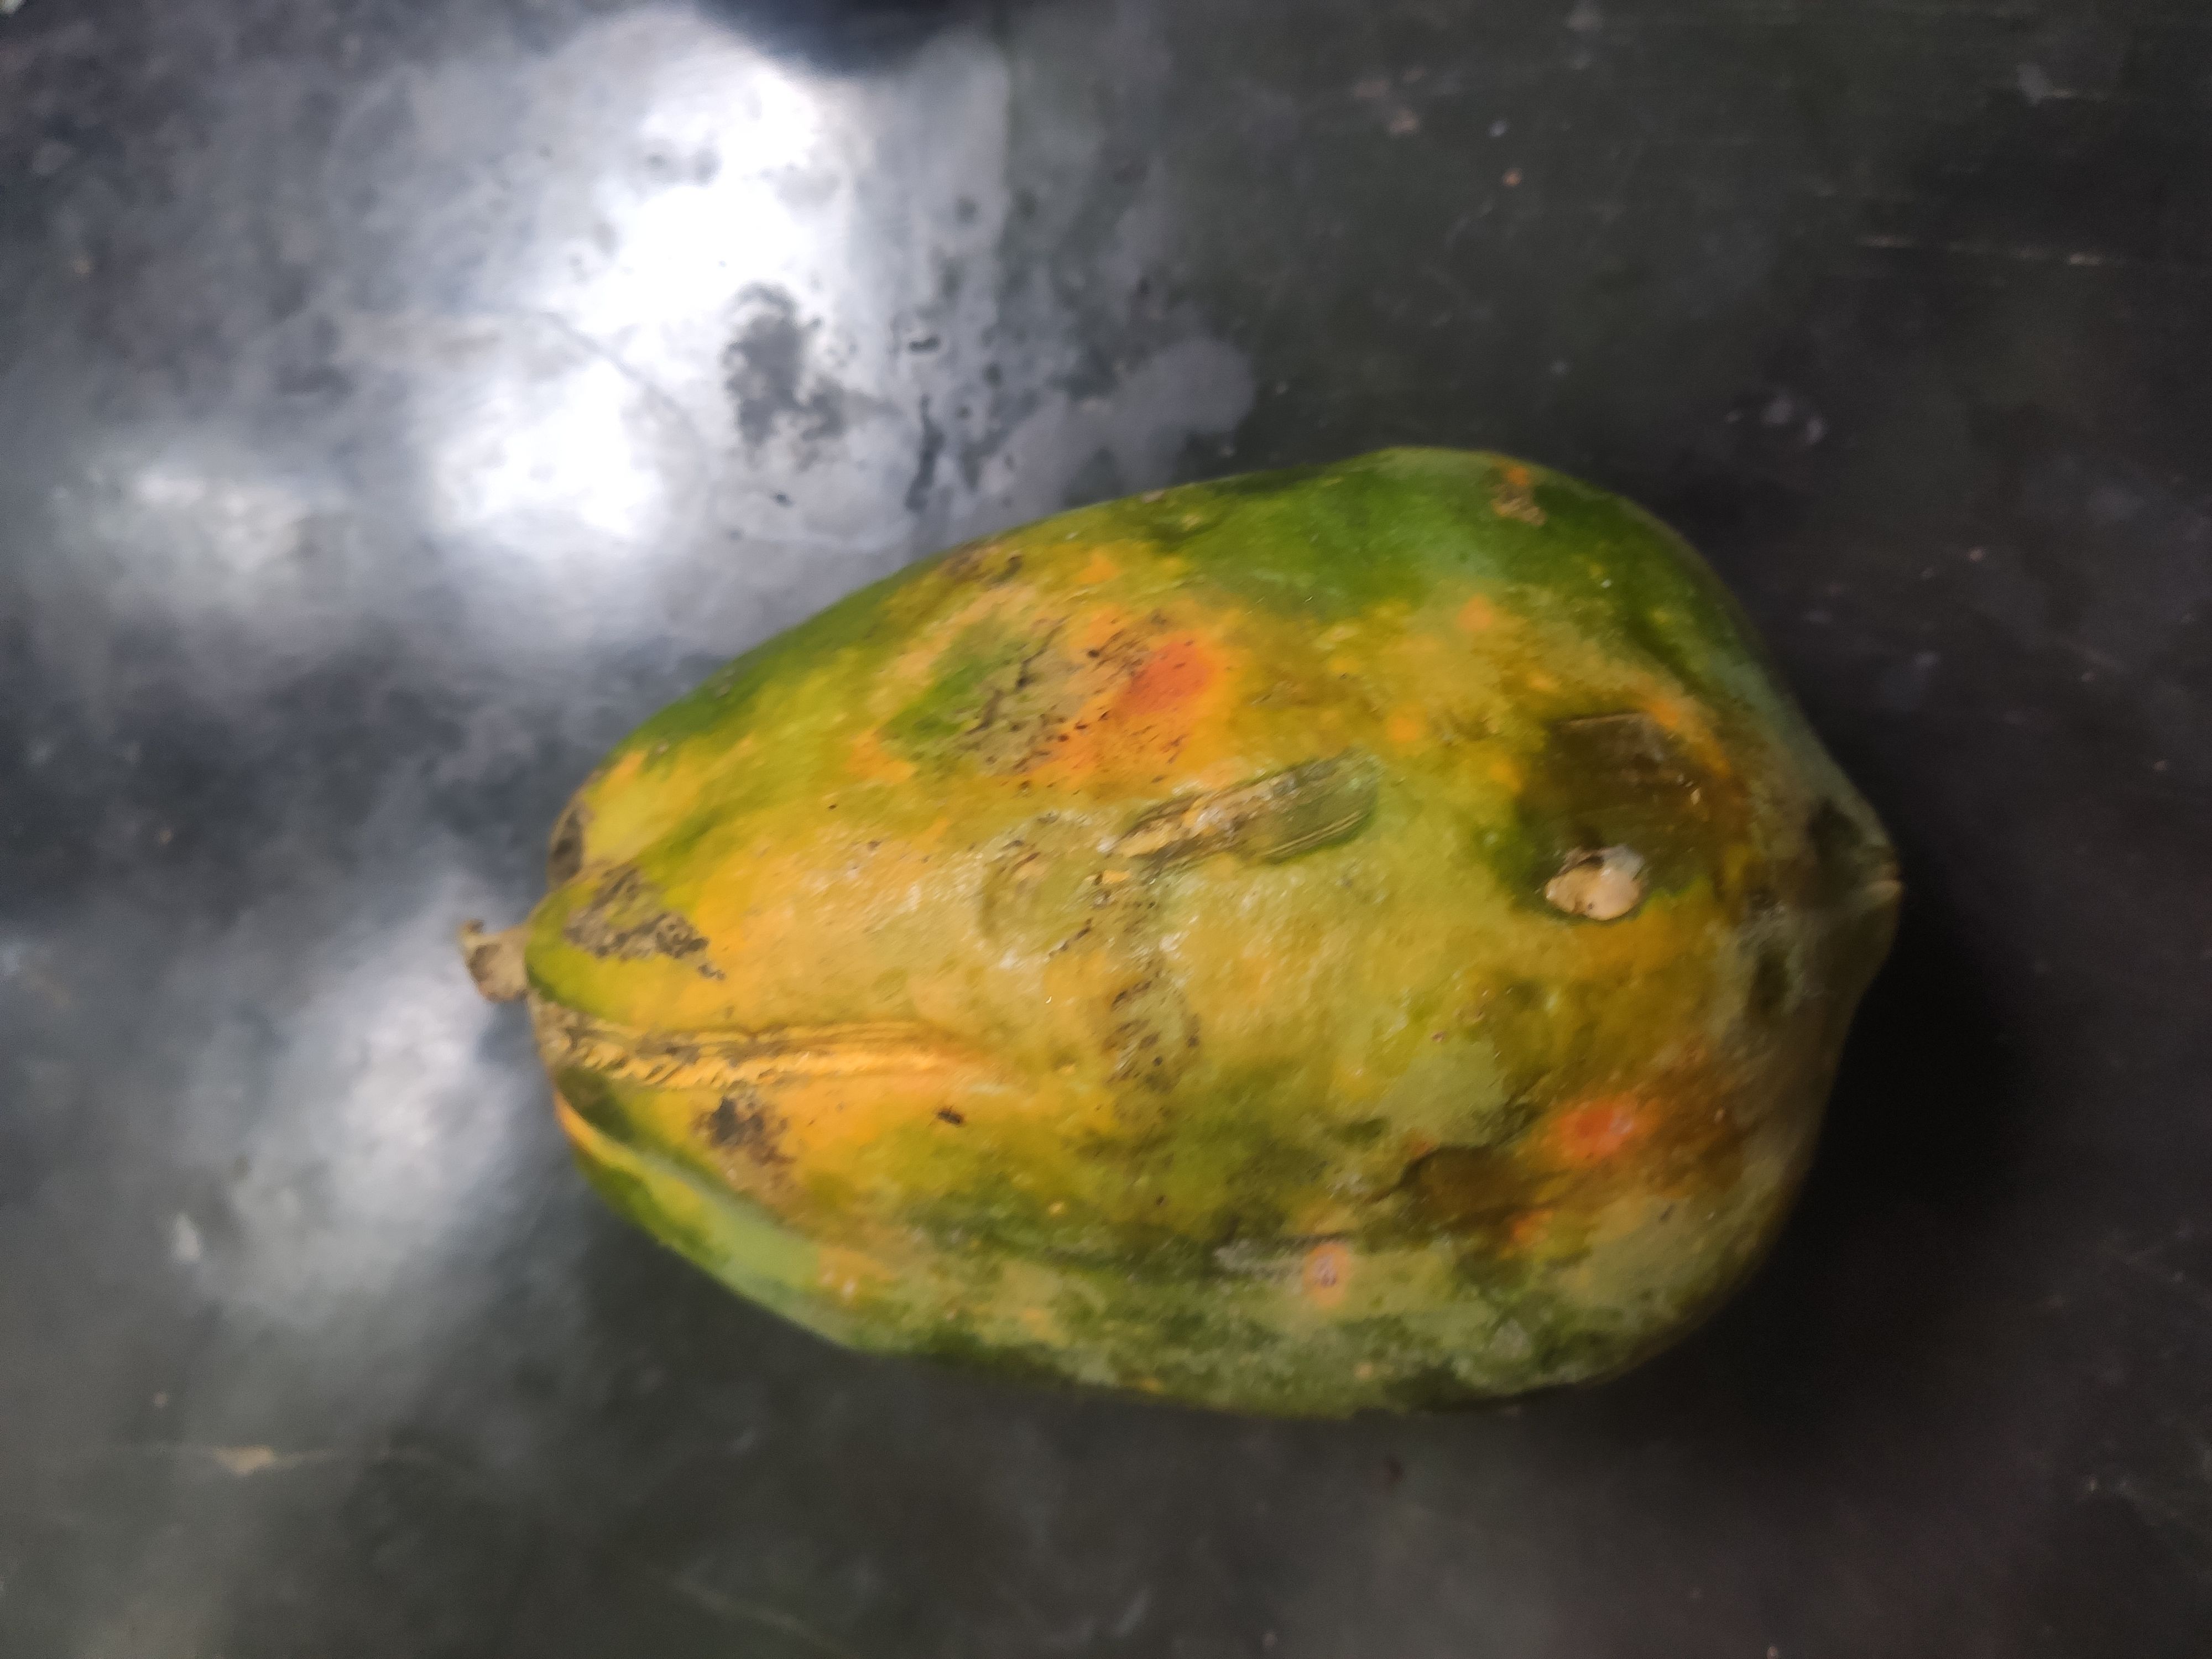
Fruit: papayas
Grade: 2nd-grade